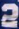
Number: 2